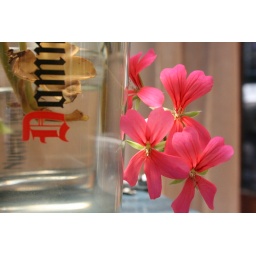
macro flowers in beer glass